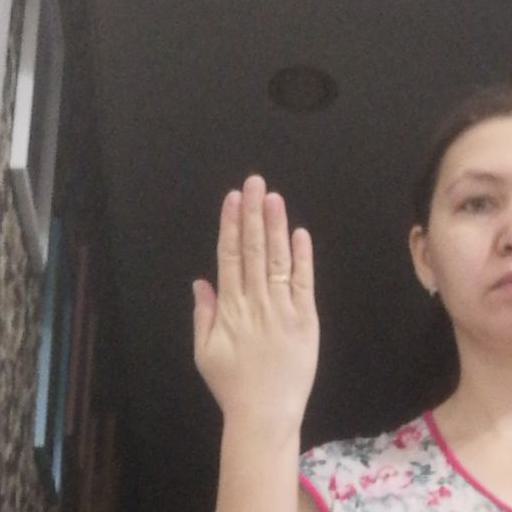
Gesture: stop_inverted